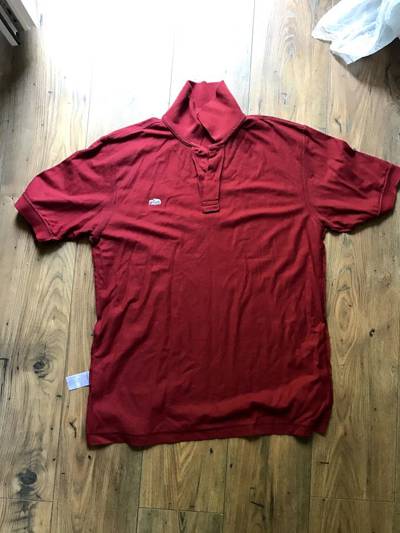
Waste category: clothes